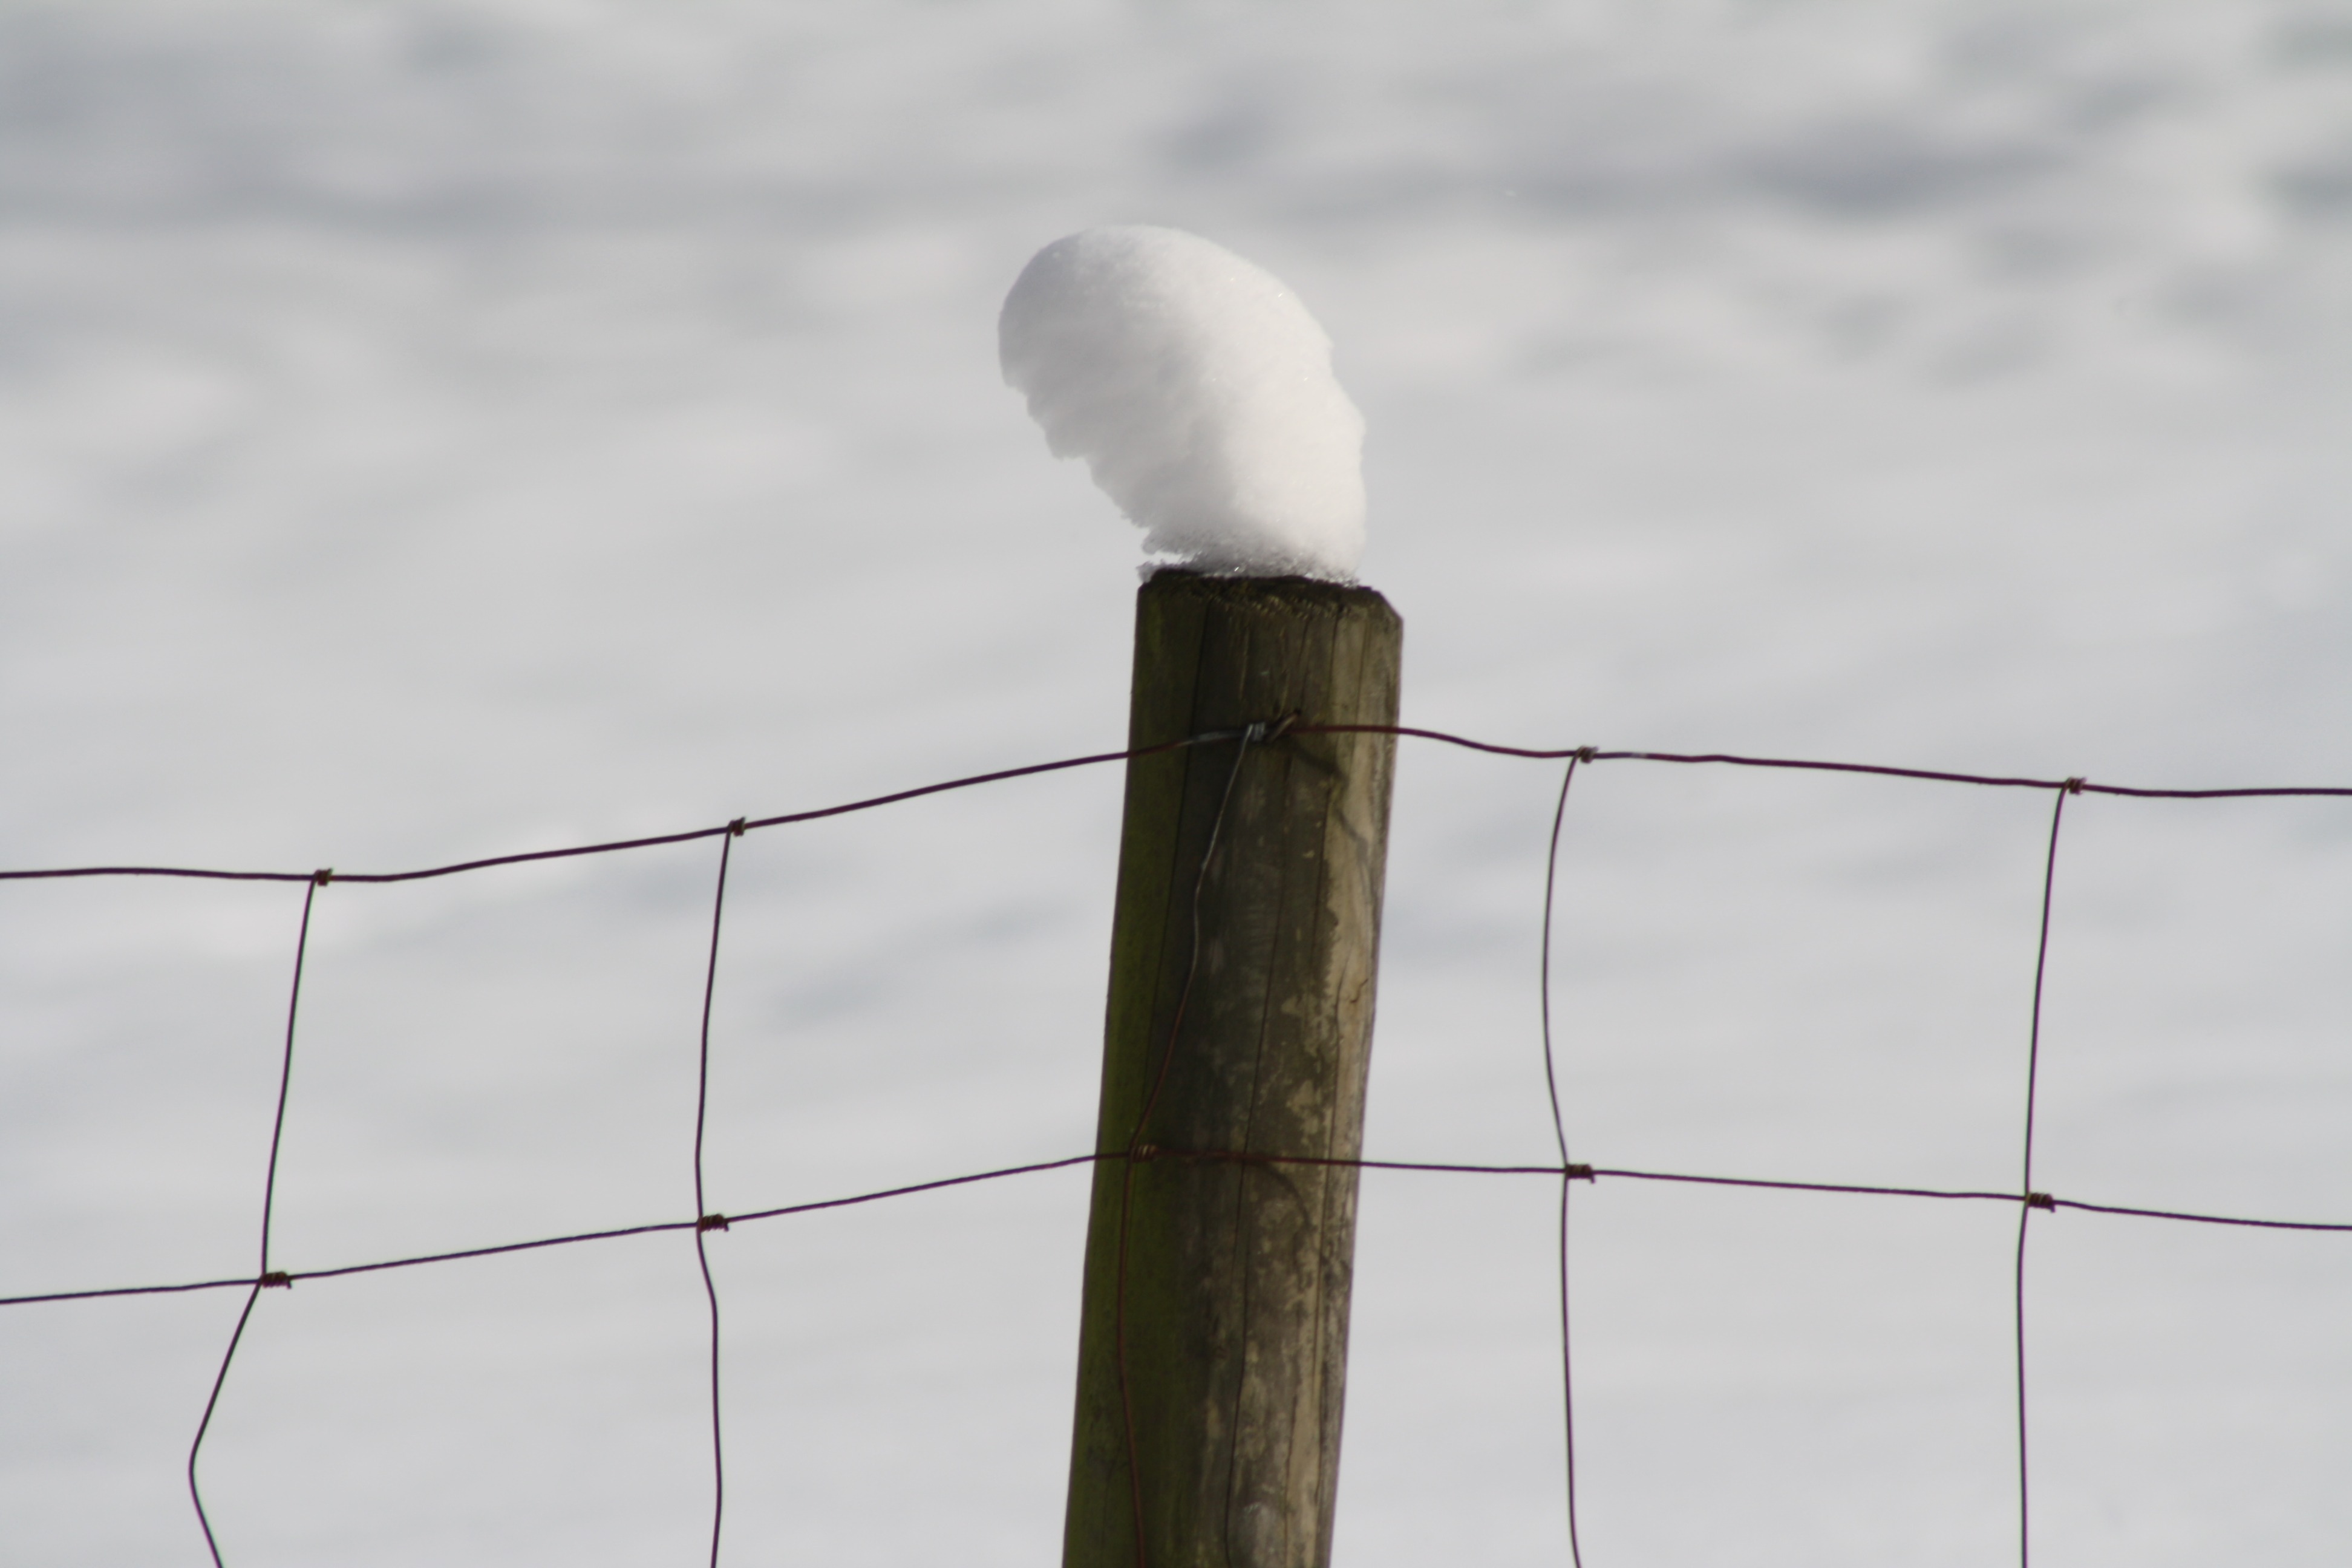
snow, cloud, sky, white, wind, line, hat, street light, electricity, lighting, energy, shape, wire mesh fence, atmosphere of earth, outdoor structure, electrical supply